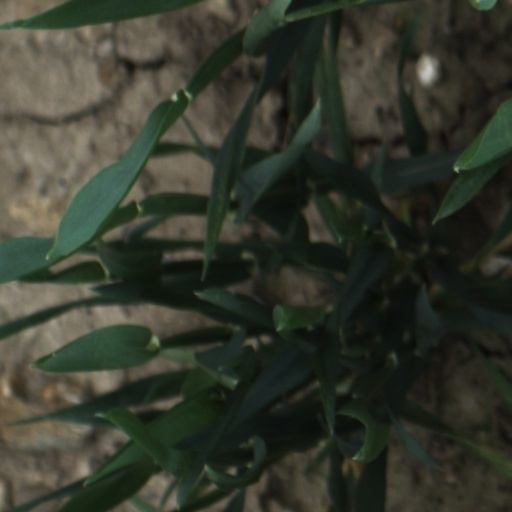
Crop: wheat